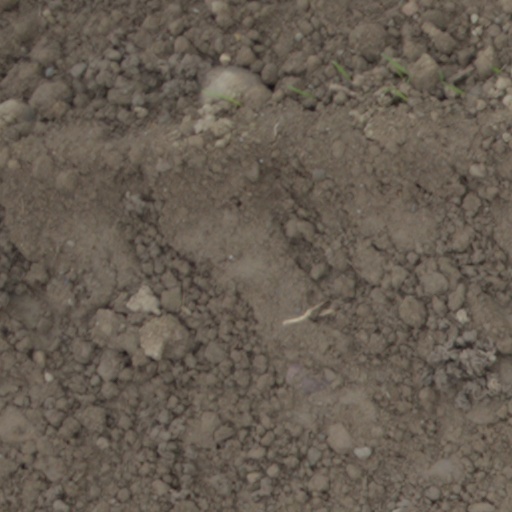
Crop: wheat